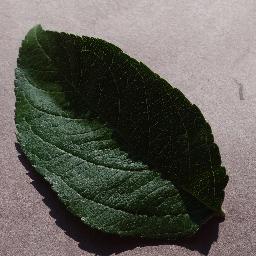
Label: Apple___healthy